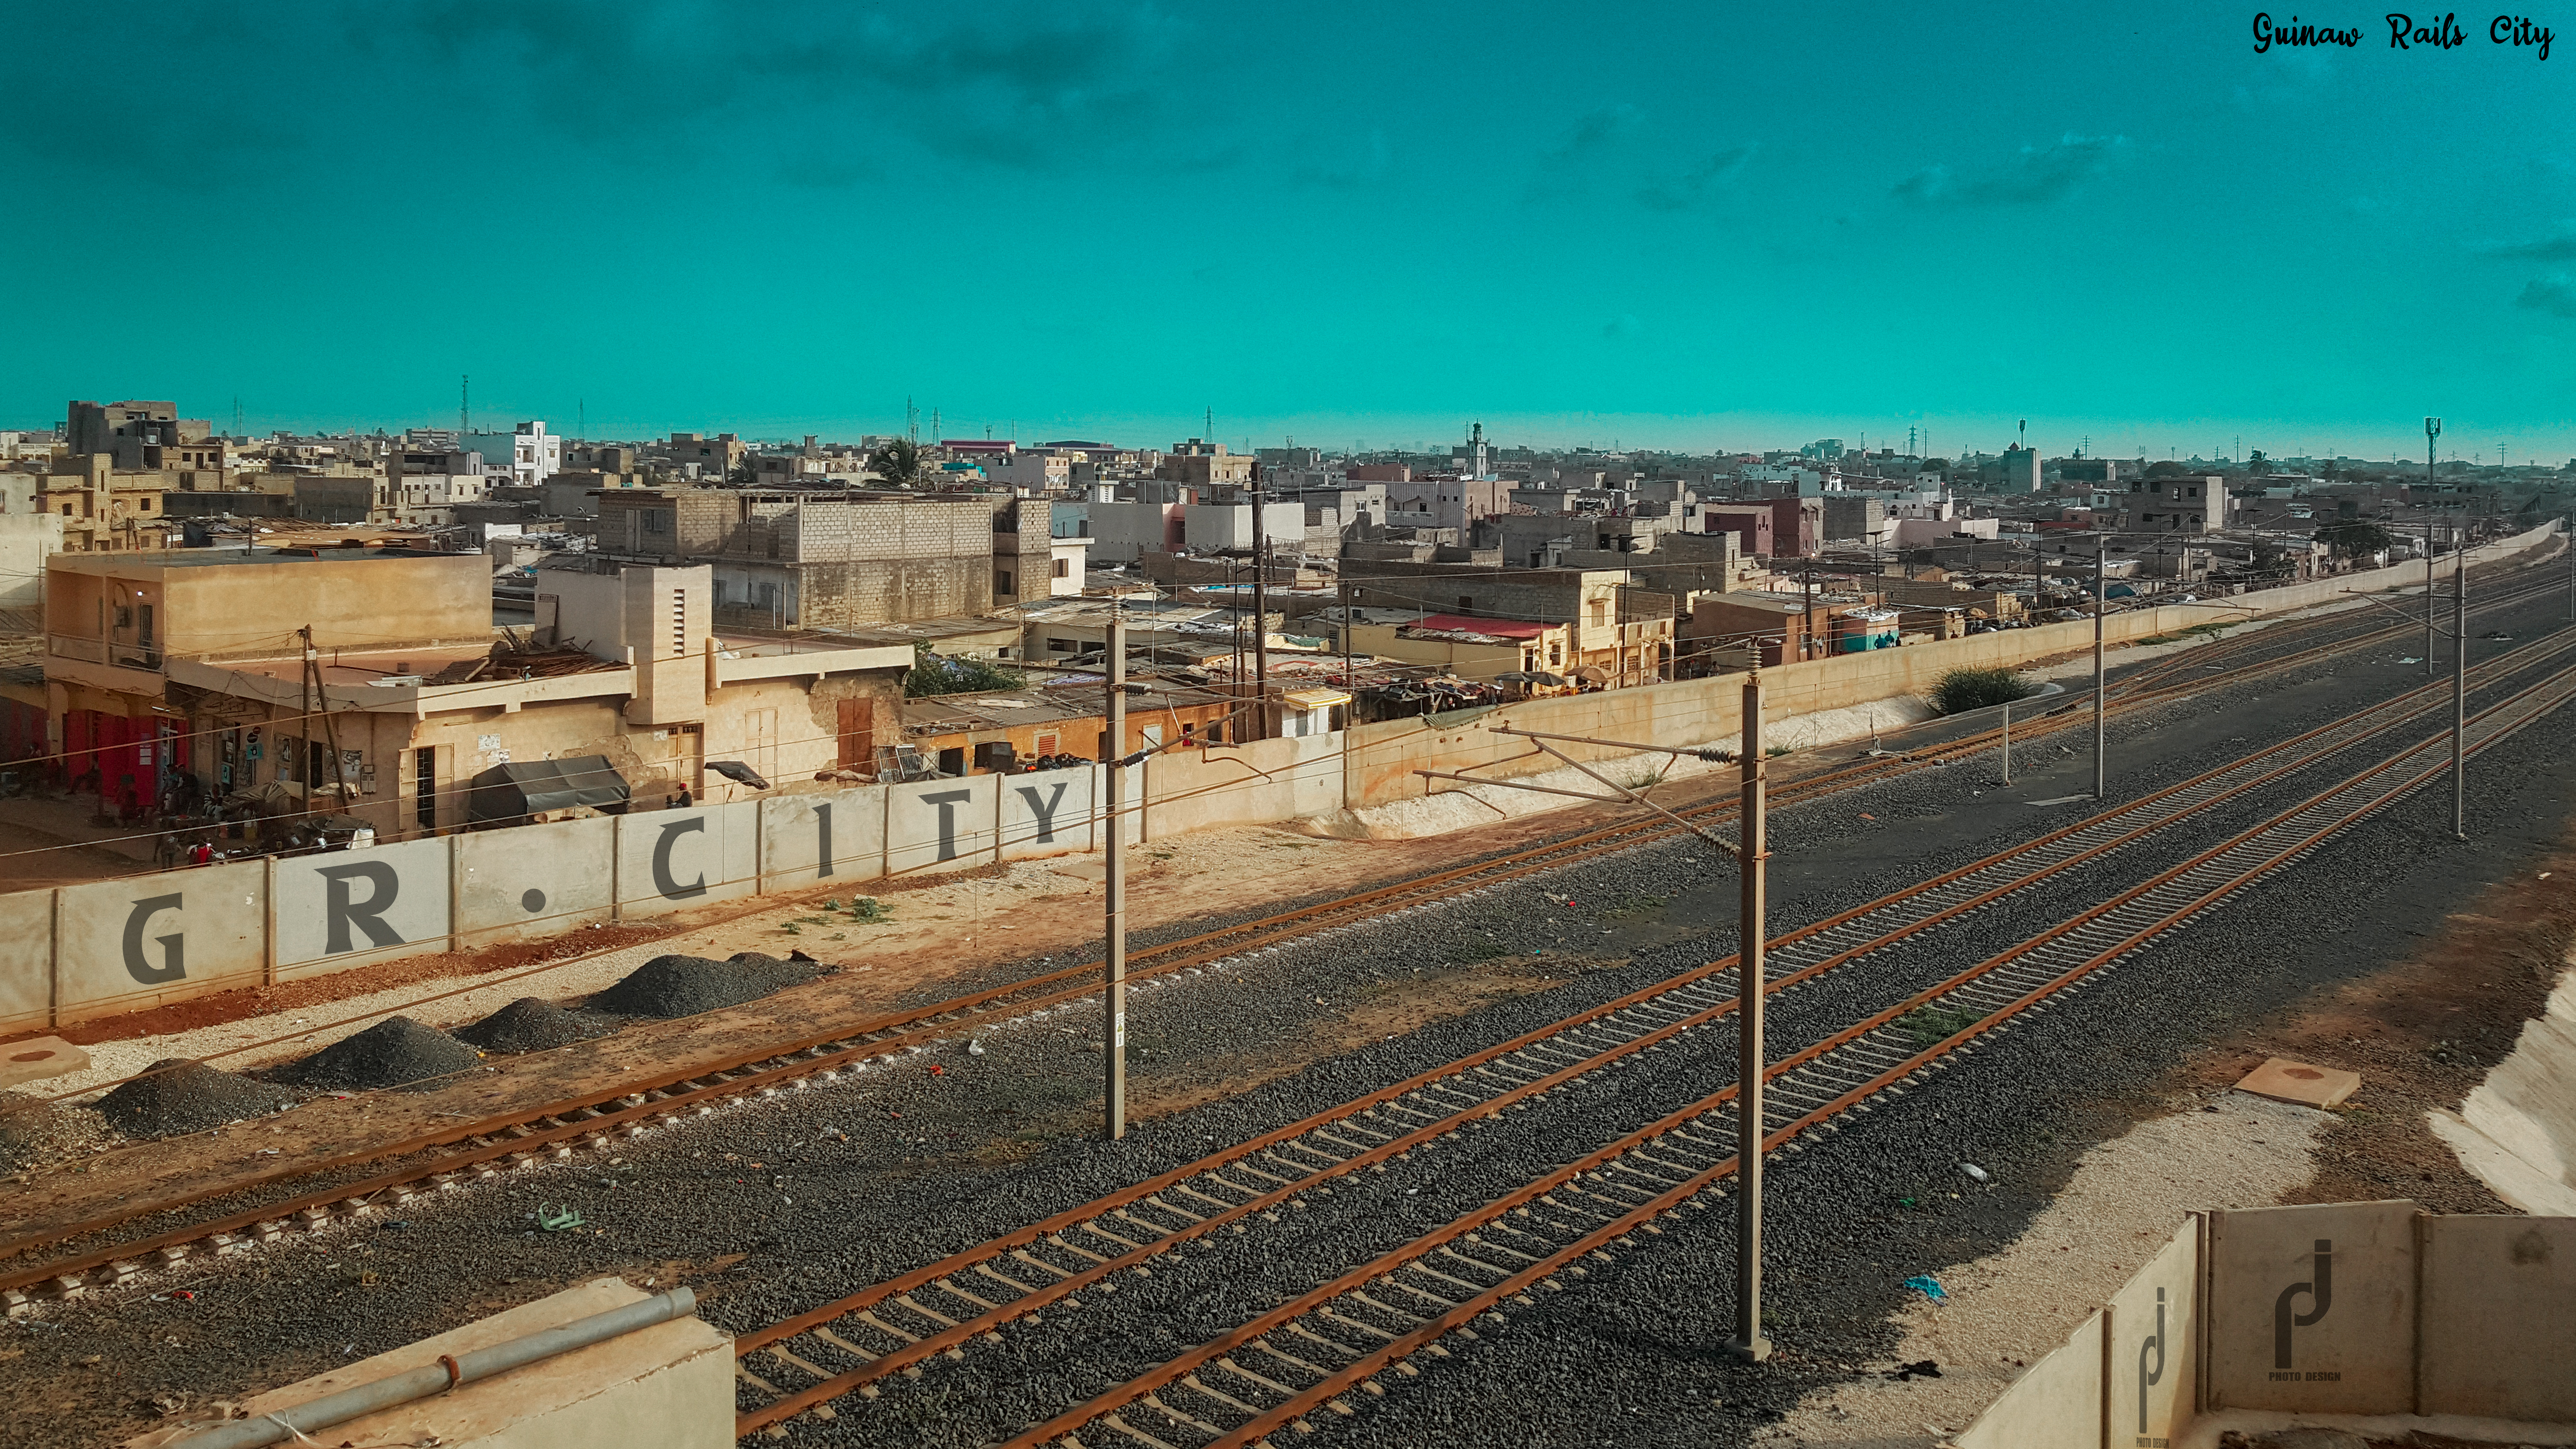
city, sky, cloud, daytime, light, infrastructure, land lot, asphalt, building, line, track, urban design, landscape, horizon, composite material, human settlement, wood, road, roof, rolling, street light, soil, metal, slope, window, railway, suburb, cityscape, electricity, road surface, tree, shadow, house, steel